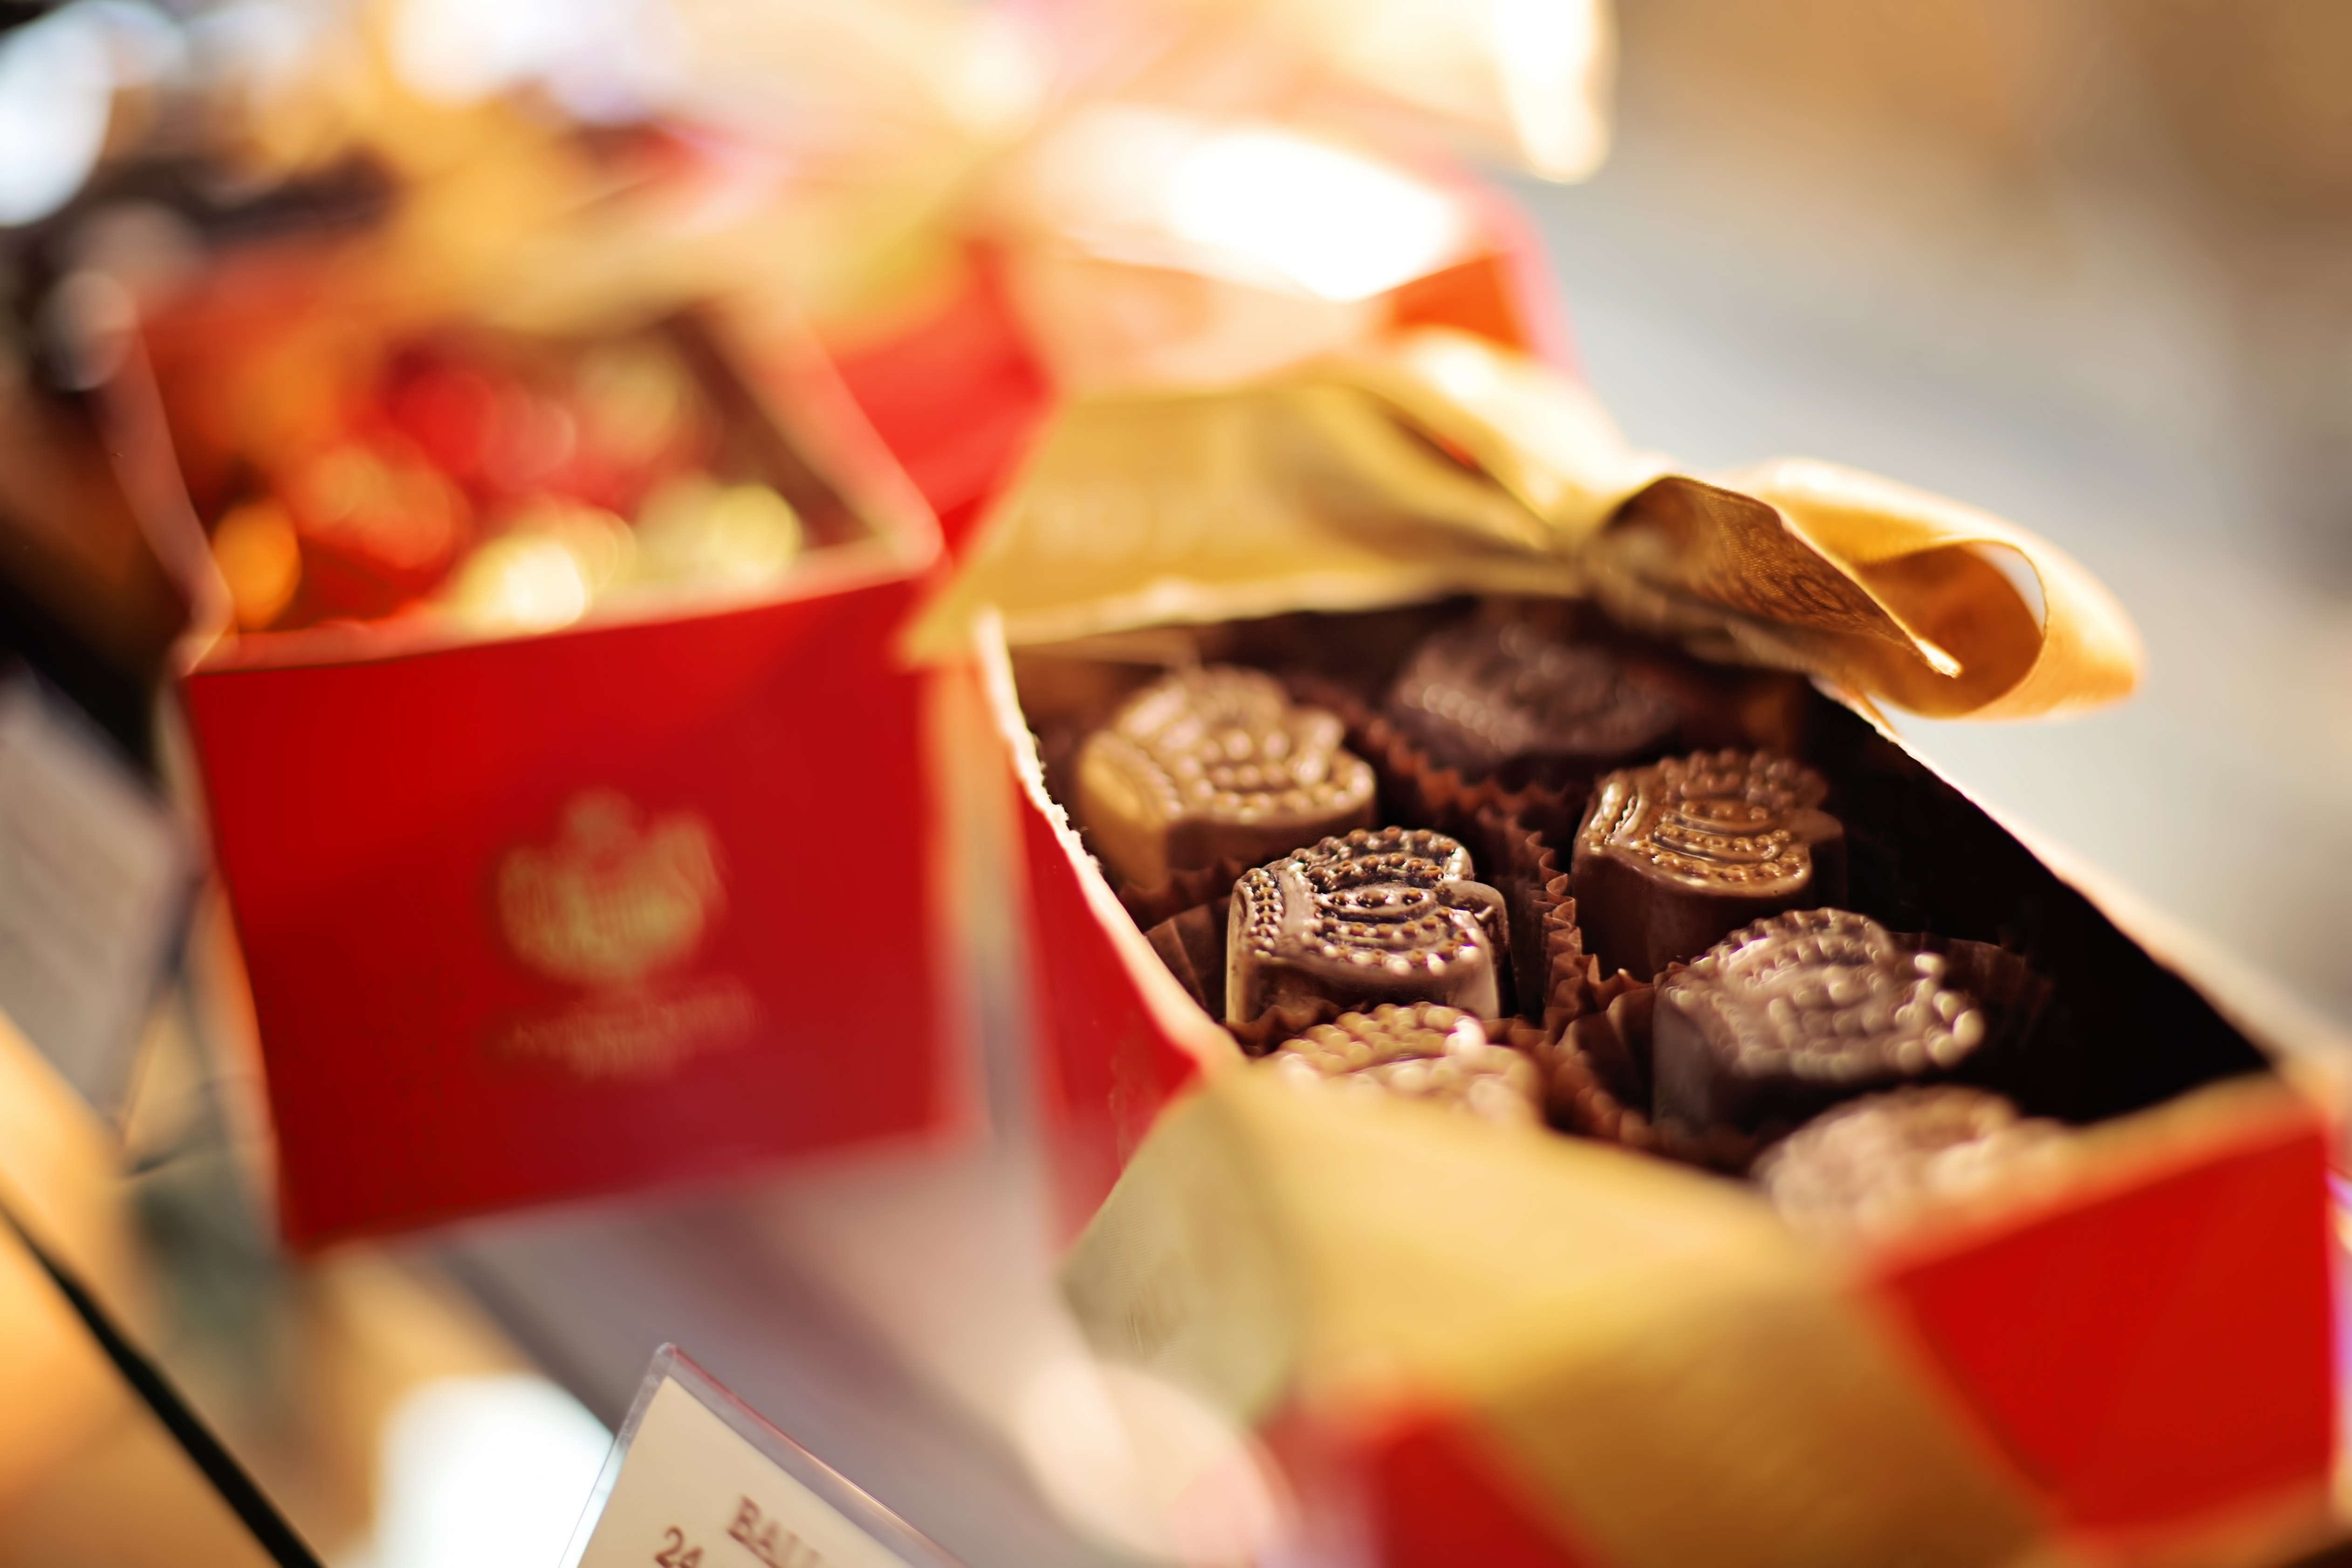
dark, meal, food, breakfast, chocolate, baking, dessert, indulgence, candy, sweetness, confectionery, flavor, chocolates, crown chocolates, snack food